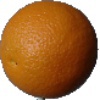
Label: Orange 1